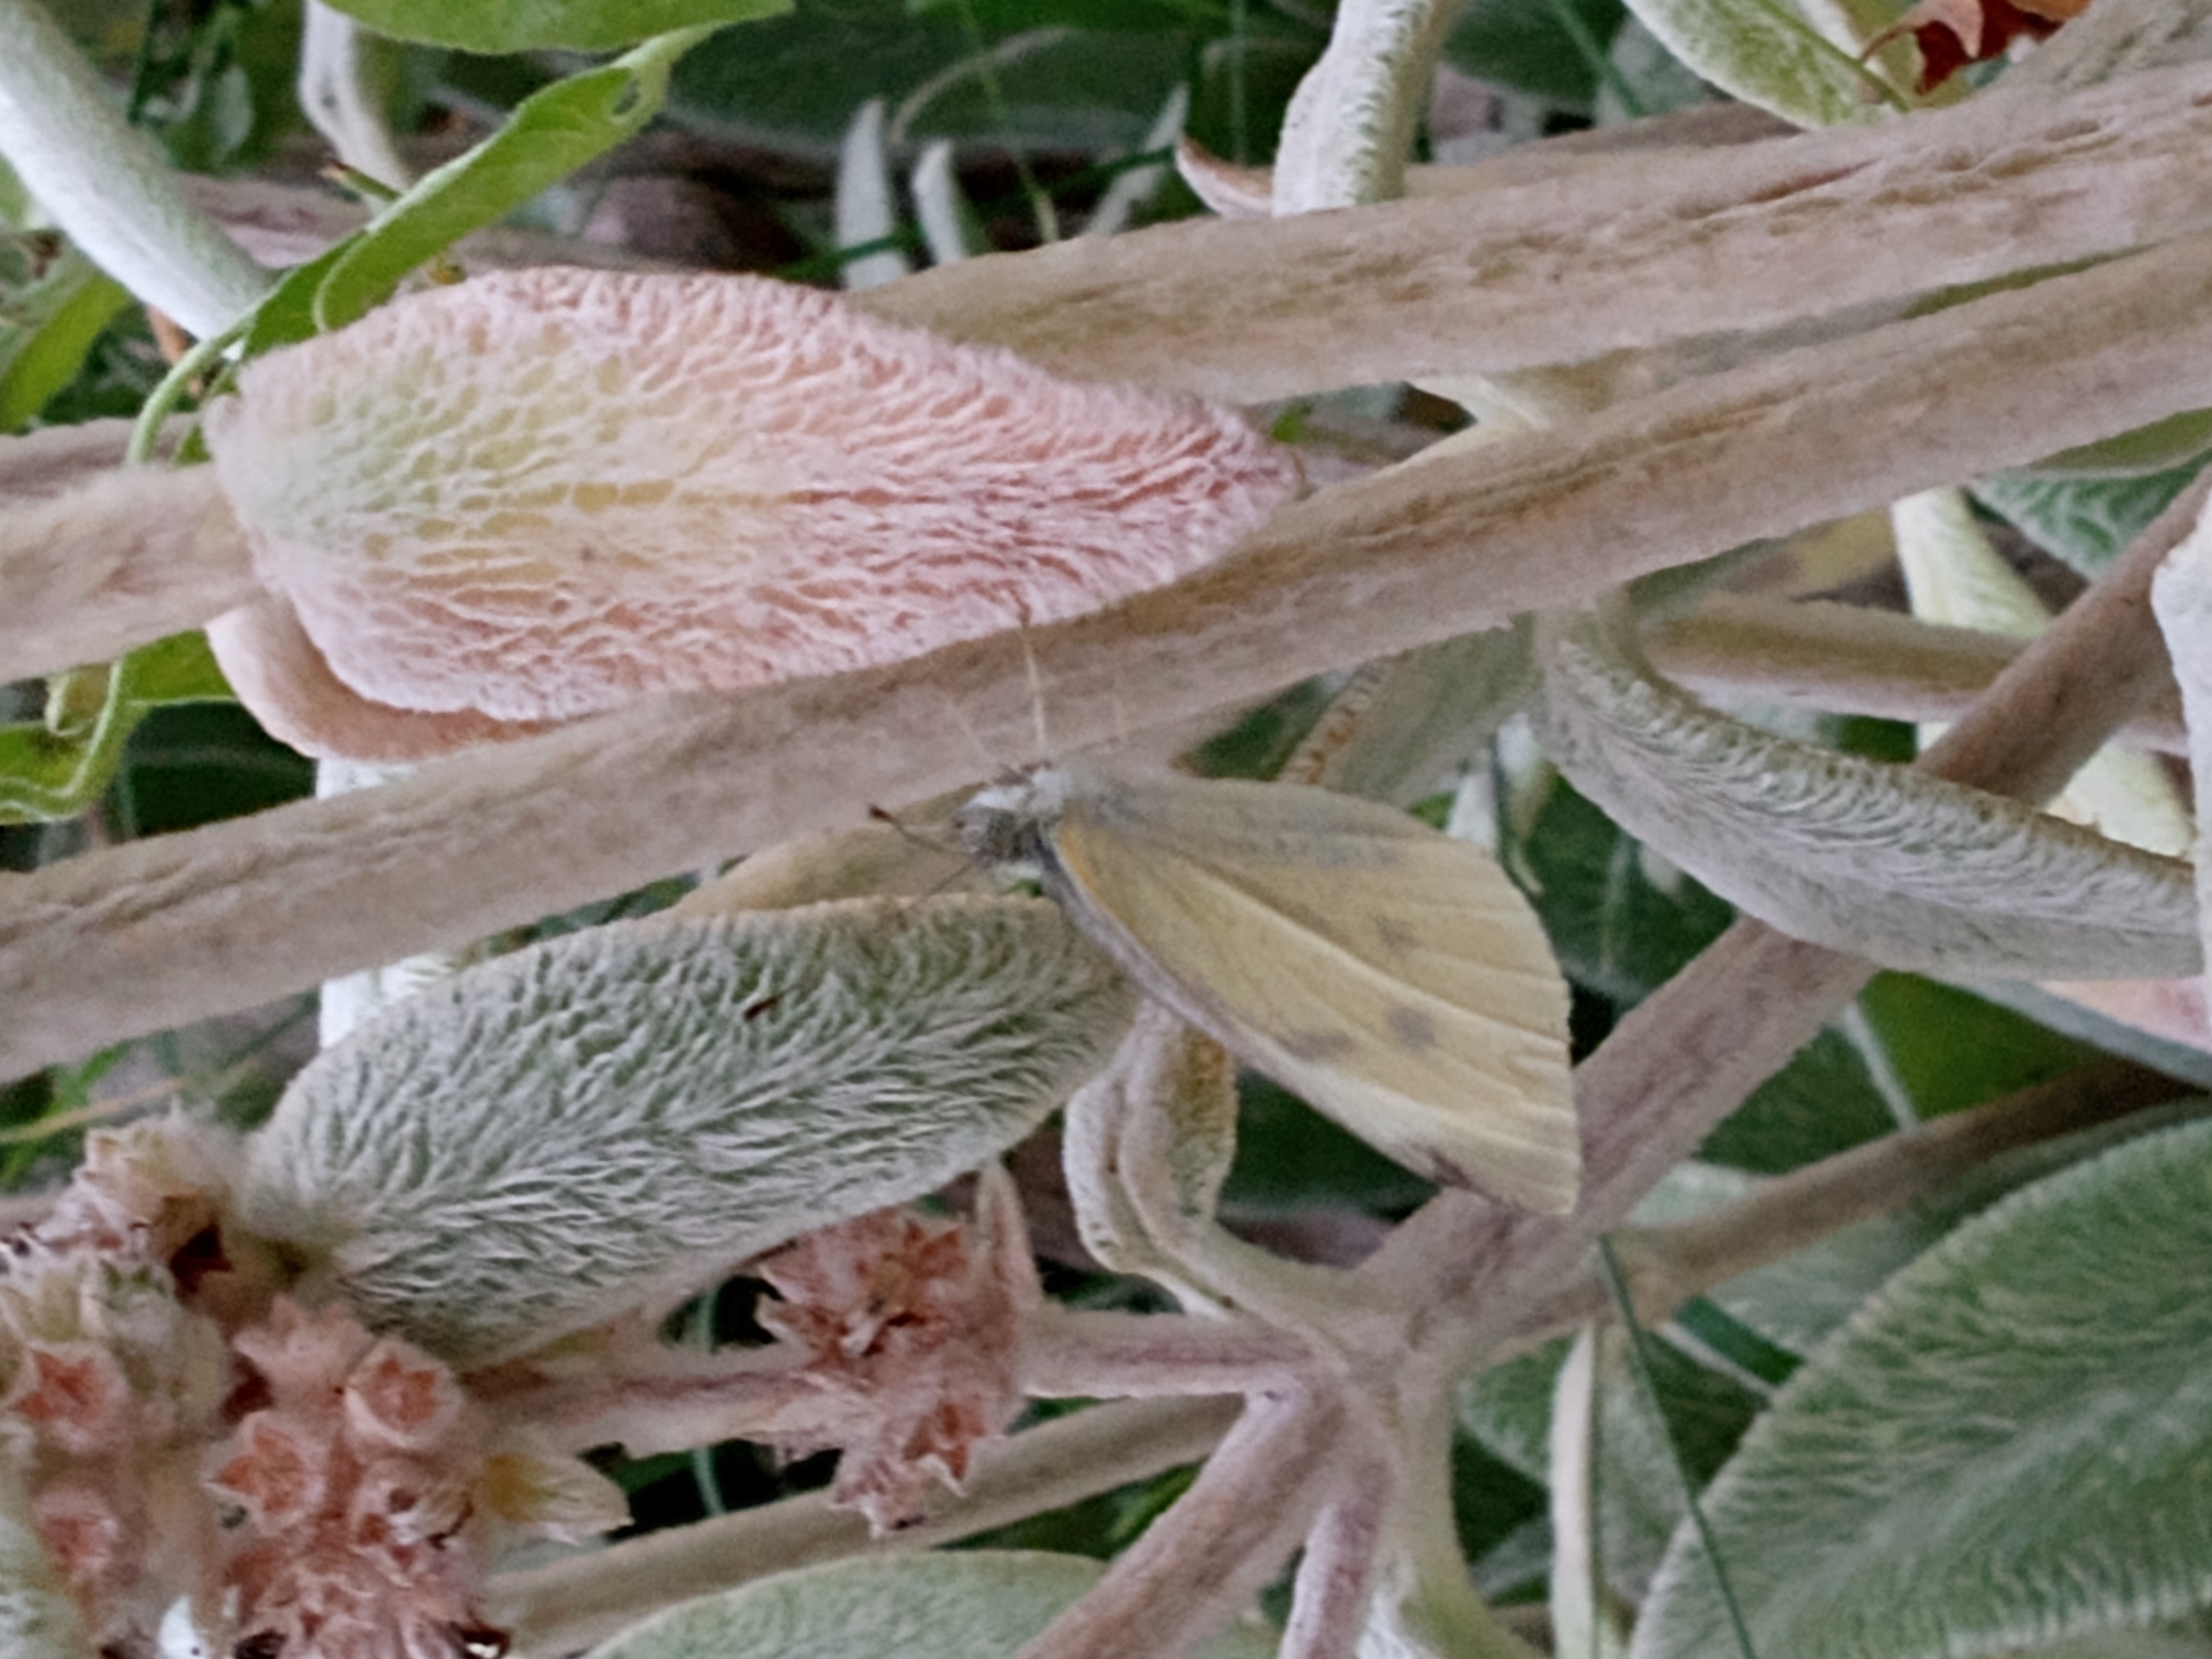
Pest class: non_pest_herbivores